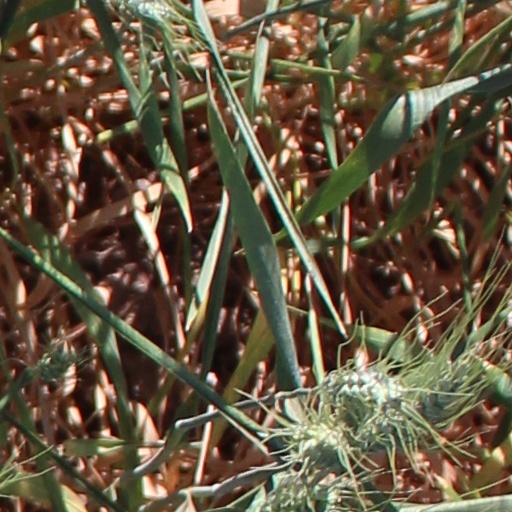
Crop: wheat